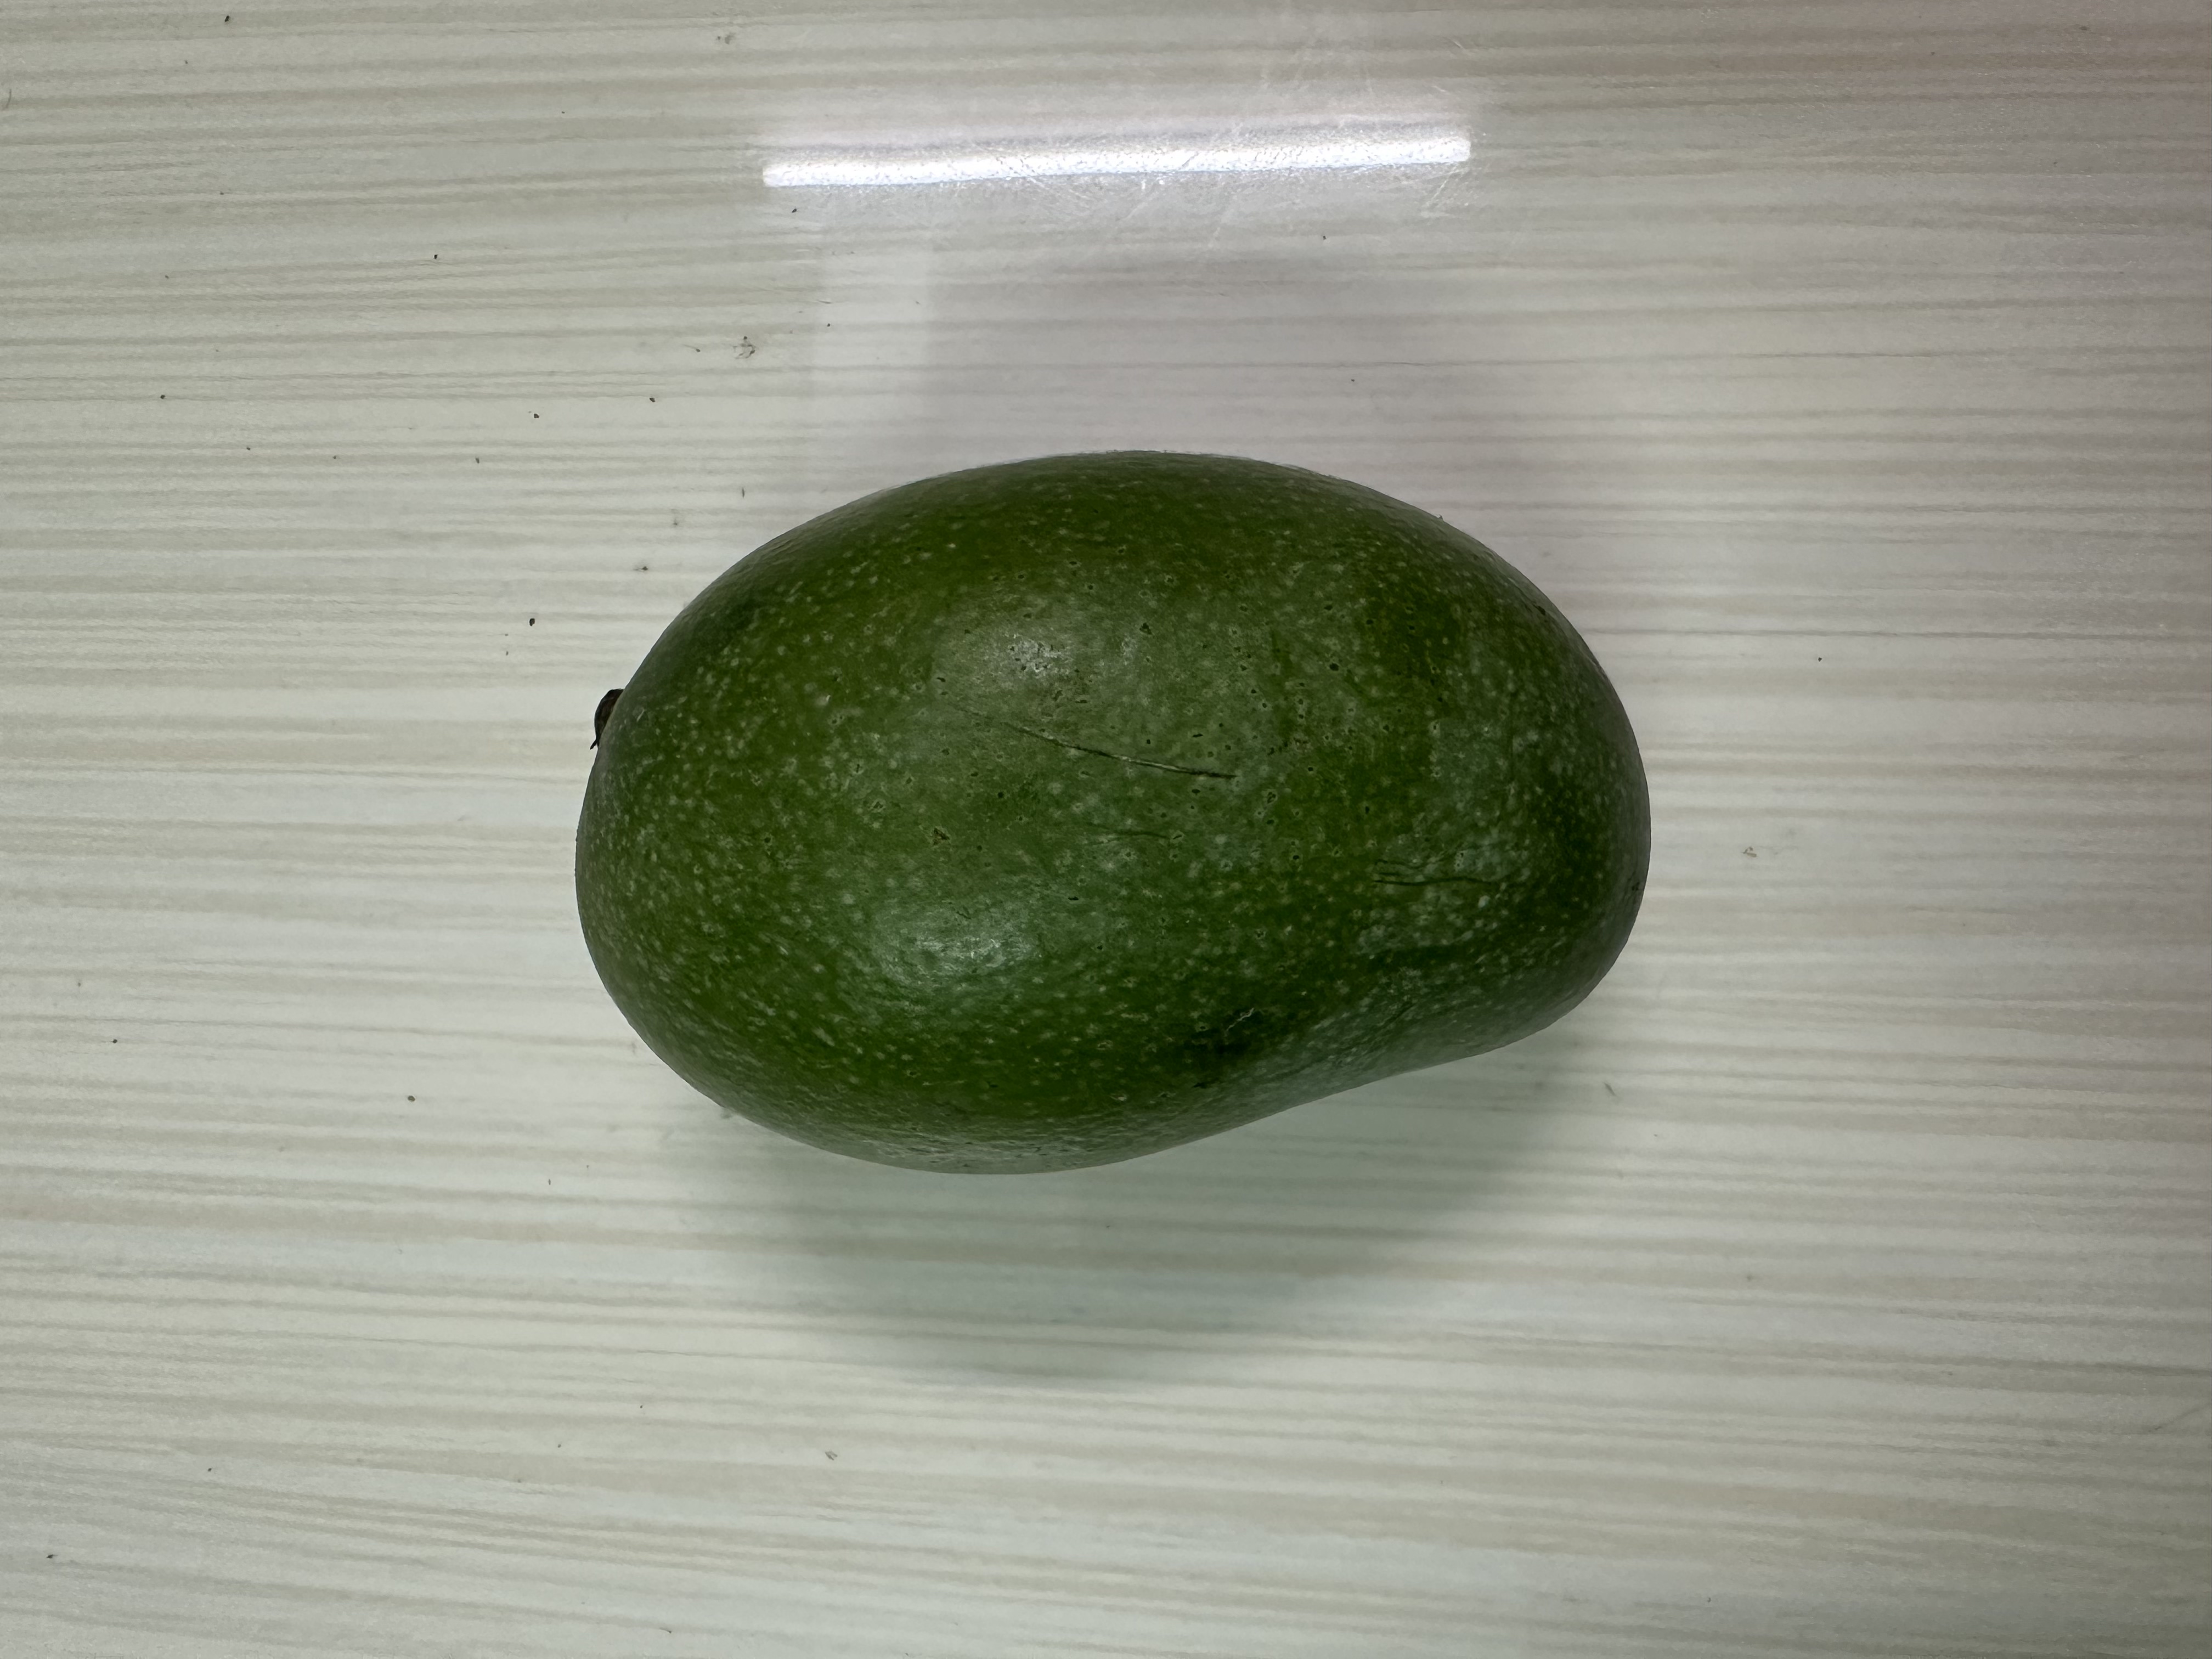
Mango variety: Amrapali